2021 Indianapolis 500

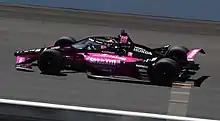
Race winner Hélio Castroneves

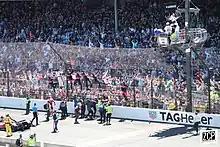
Castroneves celebrating with his crew by climbing the safety fencing

Ed Carpenter Racing teammates Conor Daly and Rinus VeeKay dominated the first half of the race. The race began with Scott Dixon pulling into the lead, but by the end of the first lap, Colton Herta had overtaken him. On lap 2, VeeKay moved into the lead and kept it for 29 laps. The lead cars remained in roughly the same order until the first round of pit stops began around lap 31. Ed Carpenter lost significant time when his car fell off its air-jacks and then stalled, dropping him down the order. In the midst of this pit sequence, Stefan Wilson lost his control of his car and wrecked entering pit lane, triggering the race's first caution period. The timing of the caution period caused several participants to make emergency service stops. The worst affected were pre-race favorites Dixon and Alexander Rossi, who both ran out of fuel entering pit lane. Both drivers fell off the lead lap trying to get the cars refired as a consequence. Due to the number of cars taking penalties for stopping for emergency service, the caution period lasted 11 laps while IndyCar officials determined the running order.